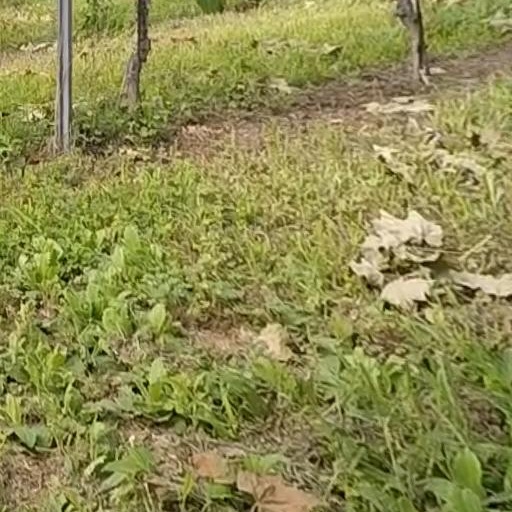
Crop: grape